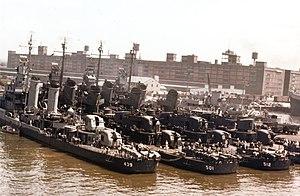
L'USS Spence (DD-512) est un destroyer de la classe Fletcher en service dans la marine des États-Unis pendant la Seconde Guerre mondiale. Il est nommé en l'honneur de Robert T. Spencen, surintendant de la construction de l'USS Ontario et capitaine de l'USS Cyane.